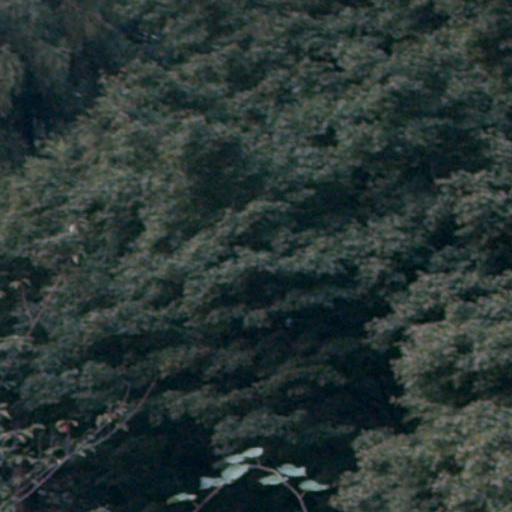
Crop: cassava